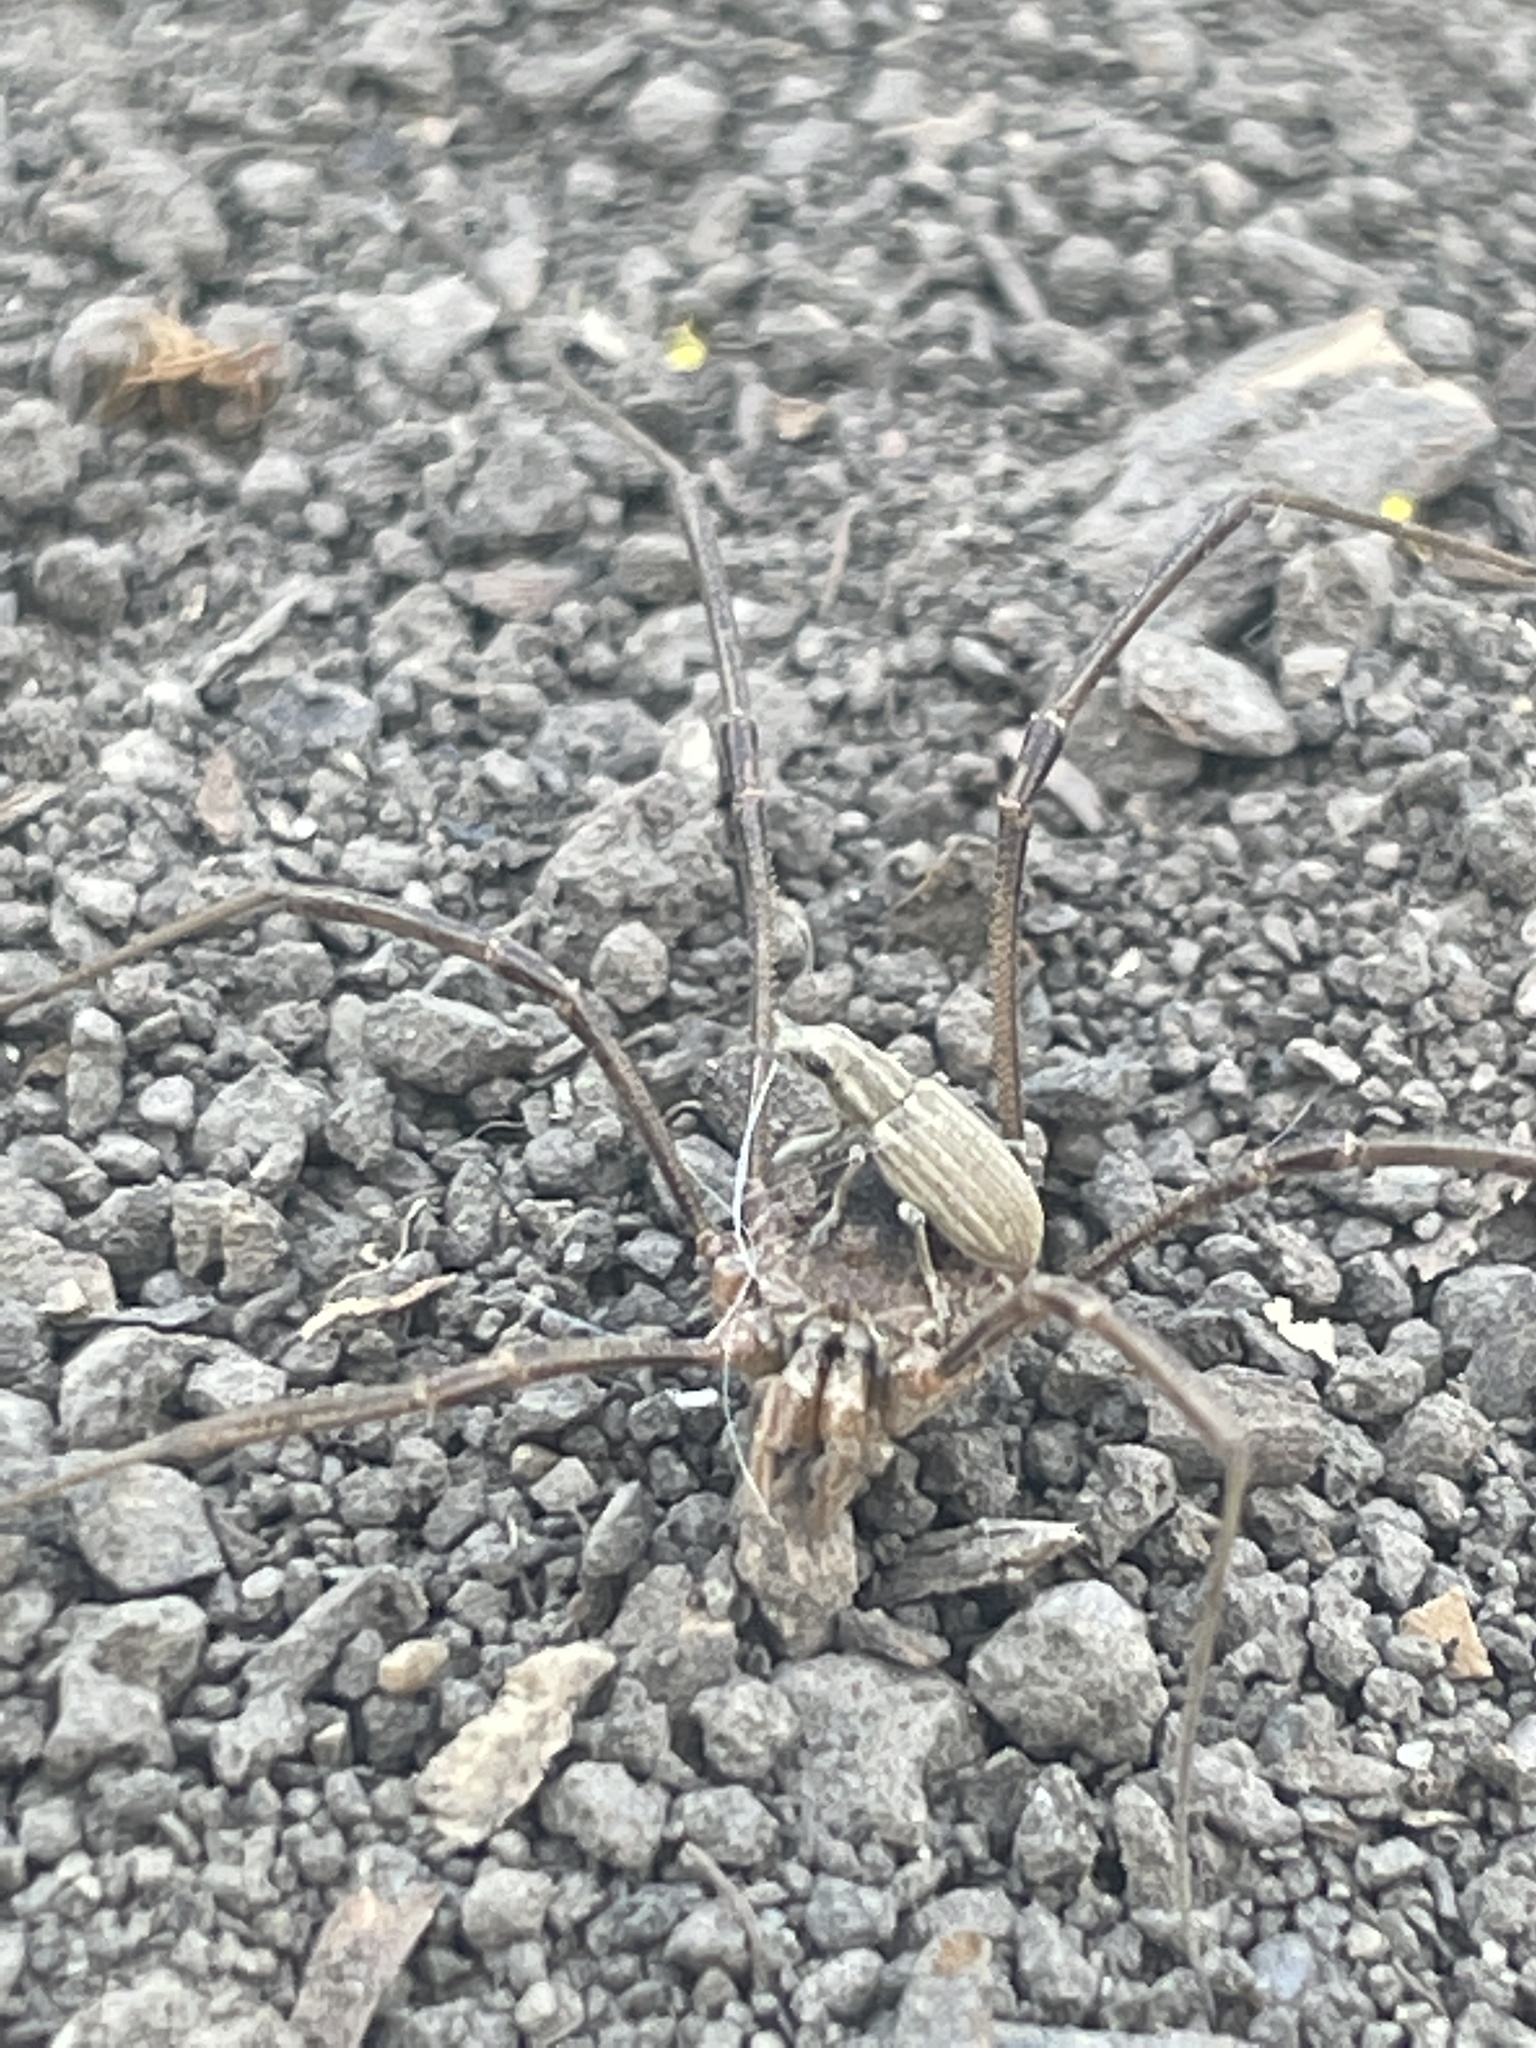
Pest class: pea_leaf_weevil